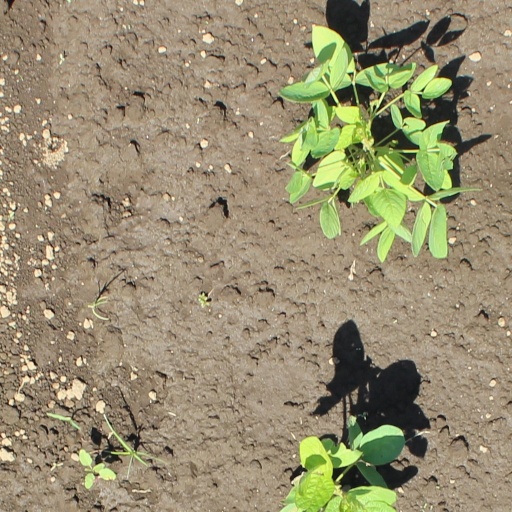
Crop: soybean